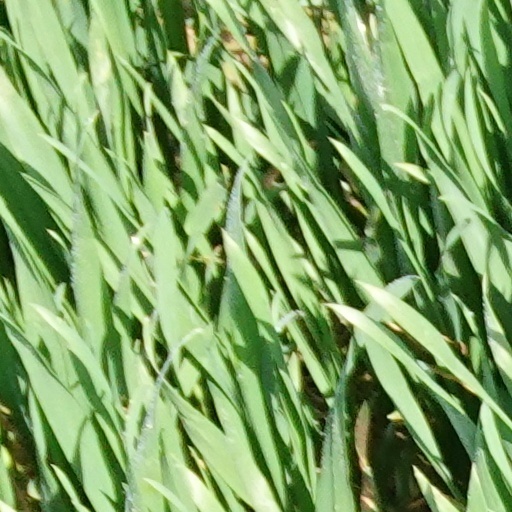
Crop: wheat